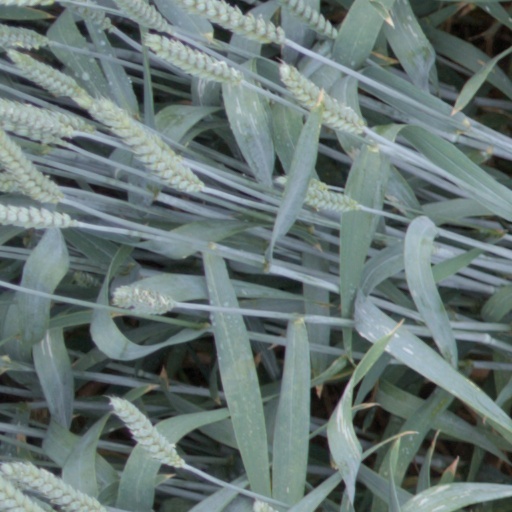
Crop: wheat